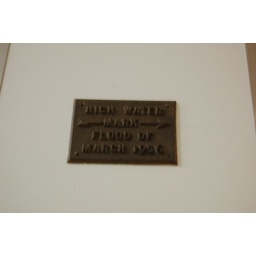
Plaque in Massachusetts State house commemorating the high water mark from the flood of 1936, Big E Fairgrounds